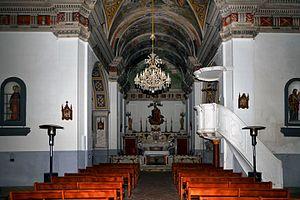
Cateri est une commune française située dans la circonscription départementale de la Haute-Corse et le territoire de la collectivité de Corse. Le village appartient à la piève d'Aregno, en Balagne.